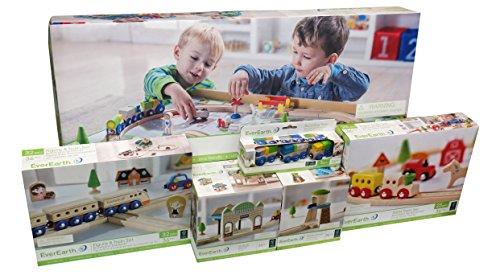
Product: EverEarth Eco City Train Set EE33591
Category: Toys & Games | Play Vehicles
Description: The Eco city train set enables Ever Earth to share its vision of environmentally friendly, sustainable living with young children.
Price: $46.19
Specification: ProductDimensions:29.9x28.3x3.9inches|ItemWeight:3.97pounds|ShippingWeight:4.63pounds(Viewshippingratesandpolicies)|DomesticShipping:ItemcanbeshippedwithinU.S.|InternationalShipping:Thisitemisnoteligibleforinternationalshipping.LearnMore|ASIN:B00JMDQNDE|Itemmodelnumber:EE33591|Manufacturerrecommendedage:24months-5years